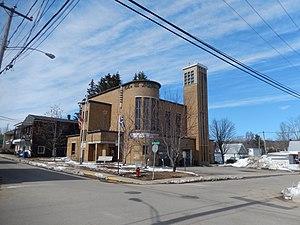
Hôtel de ville de Saint-Gabriel, avril 2016